Department of Management Sciences (PUMBA)

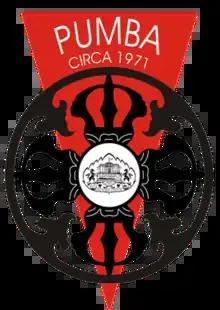

Established in 1971, The Department of Management Sciences (DMS), Savitribai Phule Pune University (also known as PUMBA or Pune University MBA), is one of the premier business schools in India. It is an autonomous department of the University Of Pune (that was recently renamed as Savitribai Phule University Of Pune). PUMBA uses scores of CMAT/CAT/ATMA/XAT/MH-CET. The Pune University MBA, located in Pune, India